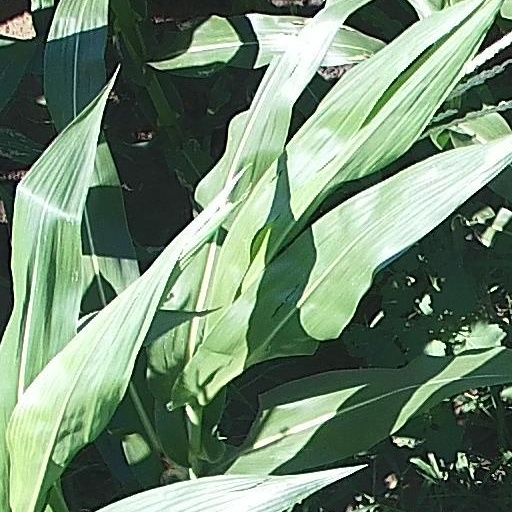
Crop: maize; corn